Gui Haichao

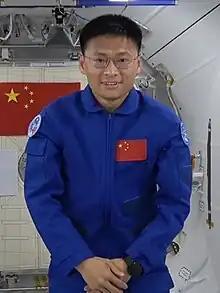

Gui Haichao (born November 1986) is a Chinese aerospace engineer, researcher and professor selected as part of the Shenzhou program.